Mount Ida

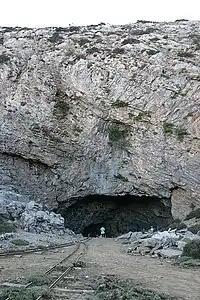
Mouth of Idaean Cave, Crete

Crete's Mount Ida is the island's highest summit, sacred to the Goddess Rhea, and wherein lies the legendary Idaean cave, in which baby Zeus was concealed from his father Cronus. It is one of a number of caves believed to have been the birthplace or hiding place of Zeus. The Kouretes, a band of mythical warriors, undertook to dance their wild, noisy war dances in front of the cave, so that the clamour would keep Cronus from hearing the infant's crying. On the flank of this mountain is the Amari Valley, the site of expansion by the ancient settlement at Phaistos. Its modern name is Psiloritis. The surrounding area and mountain used to be thickly wooded.